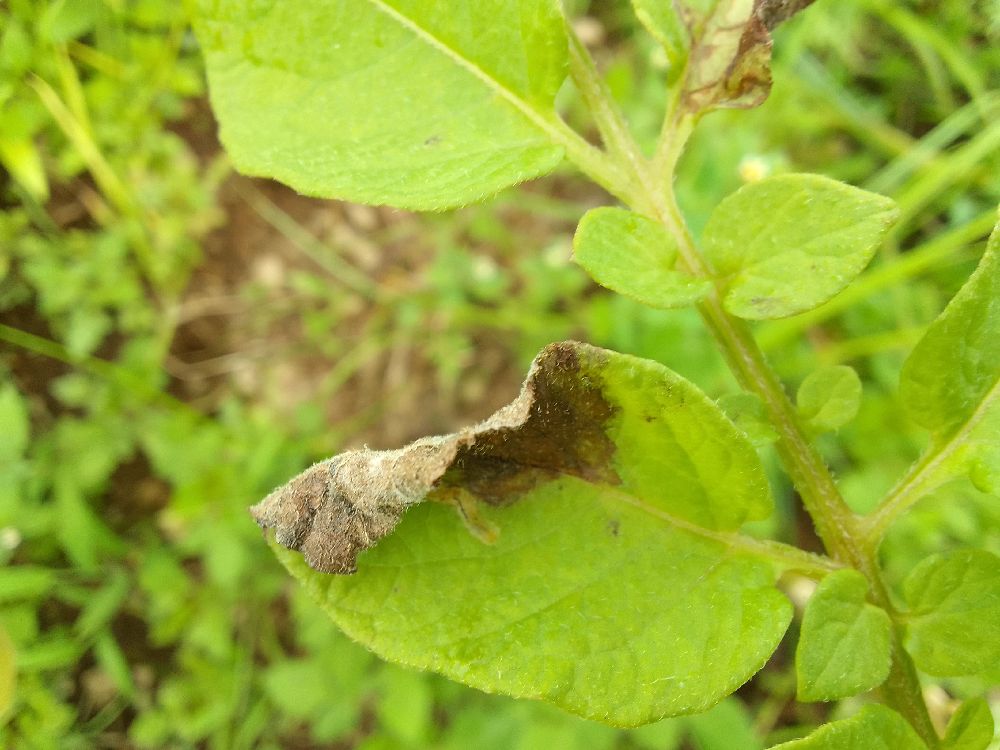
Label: Late blight